Religious clothing

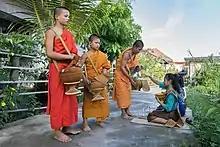
Buddhist alms in Don Det (Si Phan Don, Laos)

Ordained Buddhist bhikkus (monks) and bhikuunis (nuns) traditionally wear simple robes called kāṣāya, named after a brown or saffron dye used to give the fabric their distinctive non-primary colors. Originally, these robes were made of cast-off or donated material because monks lived ascetic lifestyles. The dyes were used to distinguish their common clothing from other people. In Sanskrit and Pali, these robes are also given the more general term "cīvara", which references the robes without regard to color.